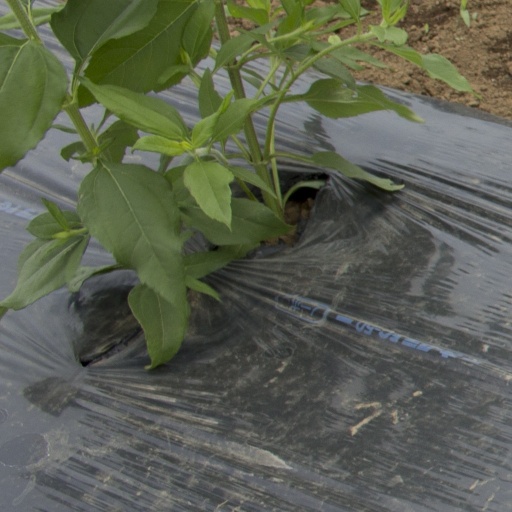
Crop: Jerusalem artichoke